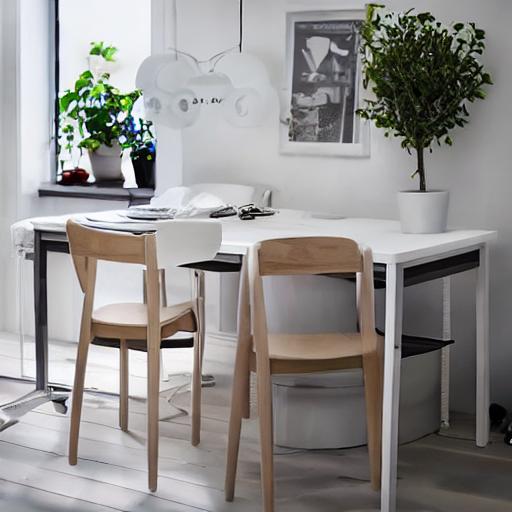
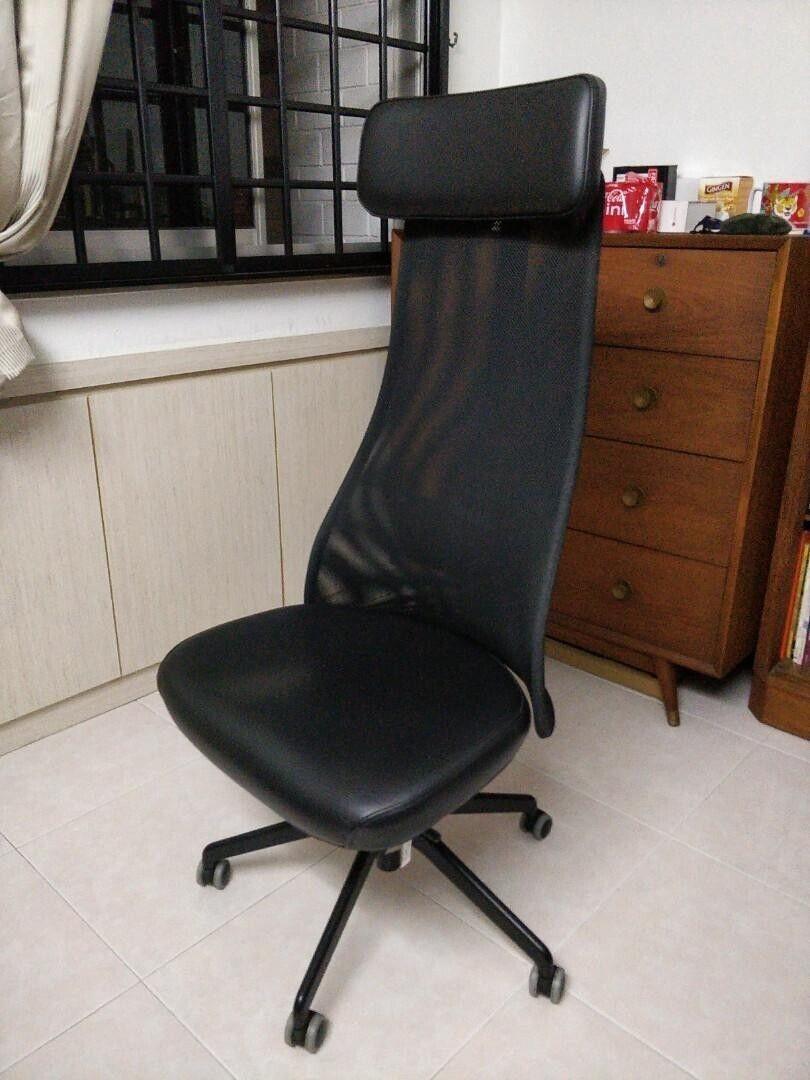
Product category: items_chair
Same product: no